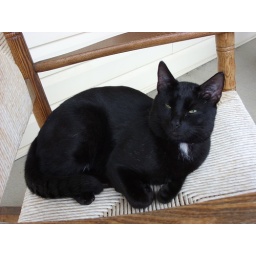
Found black cat in Kingsbrooke